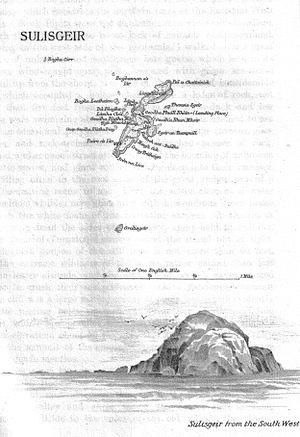
Sula Sgeir est une petite île inhabitée du Royaume-Uni située dans le Nord de l'Écosse. Inhospitalière et isolée, elle abrite une des plus importantes colonies de fous de Bassan. Les poussins de ces oiseaux sont chassés tous les ans depuis des siècles pour fournir le guga, un mets apprécié considéré comme raffiné. Un petit phare automatisé constitue la seule construction de l'île qui est protégée au sein de la réserve naturelle nationale de North Rona et Sula Sgeir.